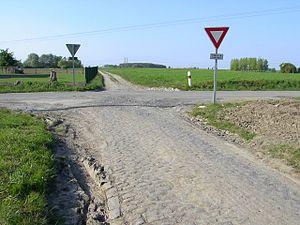
secteur pavé de mérignies à avelin
Le secteur pavé de Mérignies à Avelin est un secteur pavé de la course cycliste Paris-Roubaix situé sur les communes de Mérignies et d'Avelin avec une difficulté actuellement classée deux étoiles.
Avelin est une commune française située dans le département du Nord, en région Hauts-de-France.